Central Powers

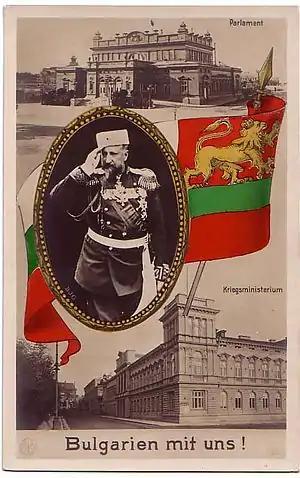
German propaganda postcard magnifying Bulgaria’s intervention in the conflict. Inscription: "" .

The Central Powers, also known as the Central Empires, were one of the two main coalitions that fought in World War I (1914–1918). It consisted of the German Empire, Austria-Hungary, the Ottoman Empire, and the Kingdom of Bulgaria; this was also known as the Quadruple Alliance.